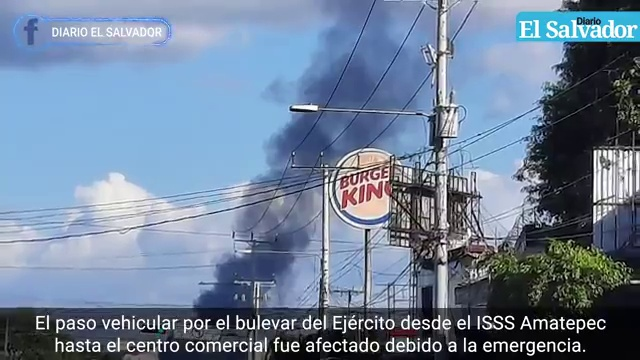
Fire: no
Smoke: yes